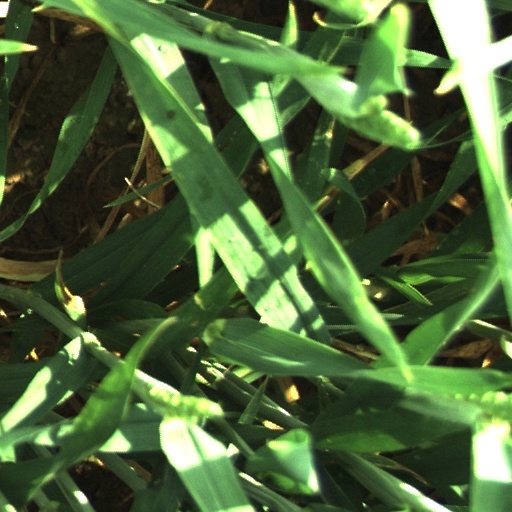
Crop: wheat